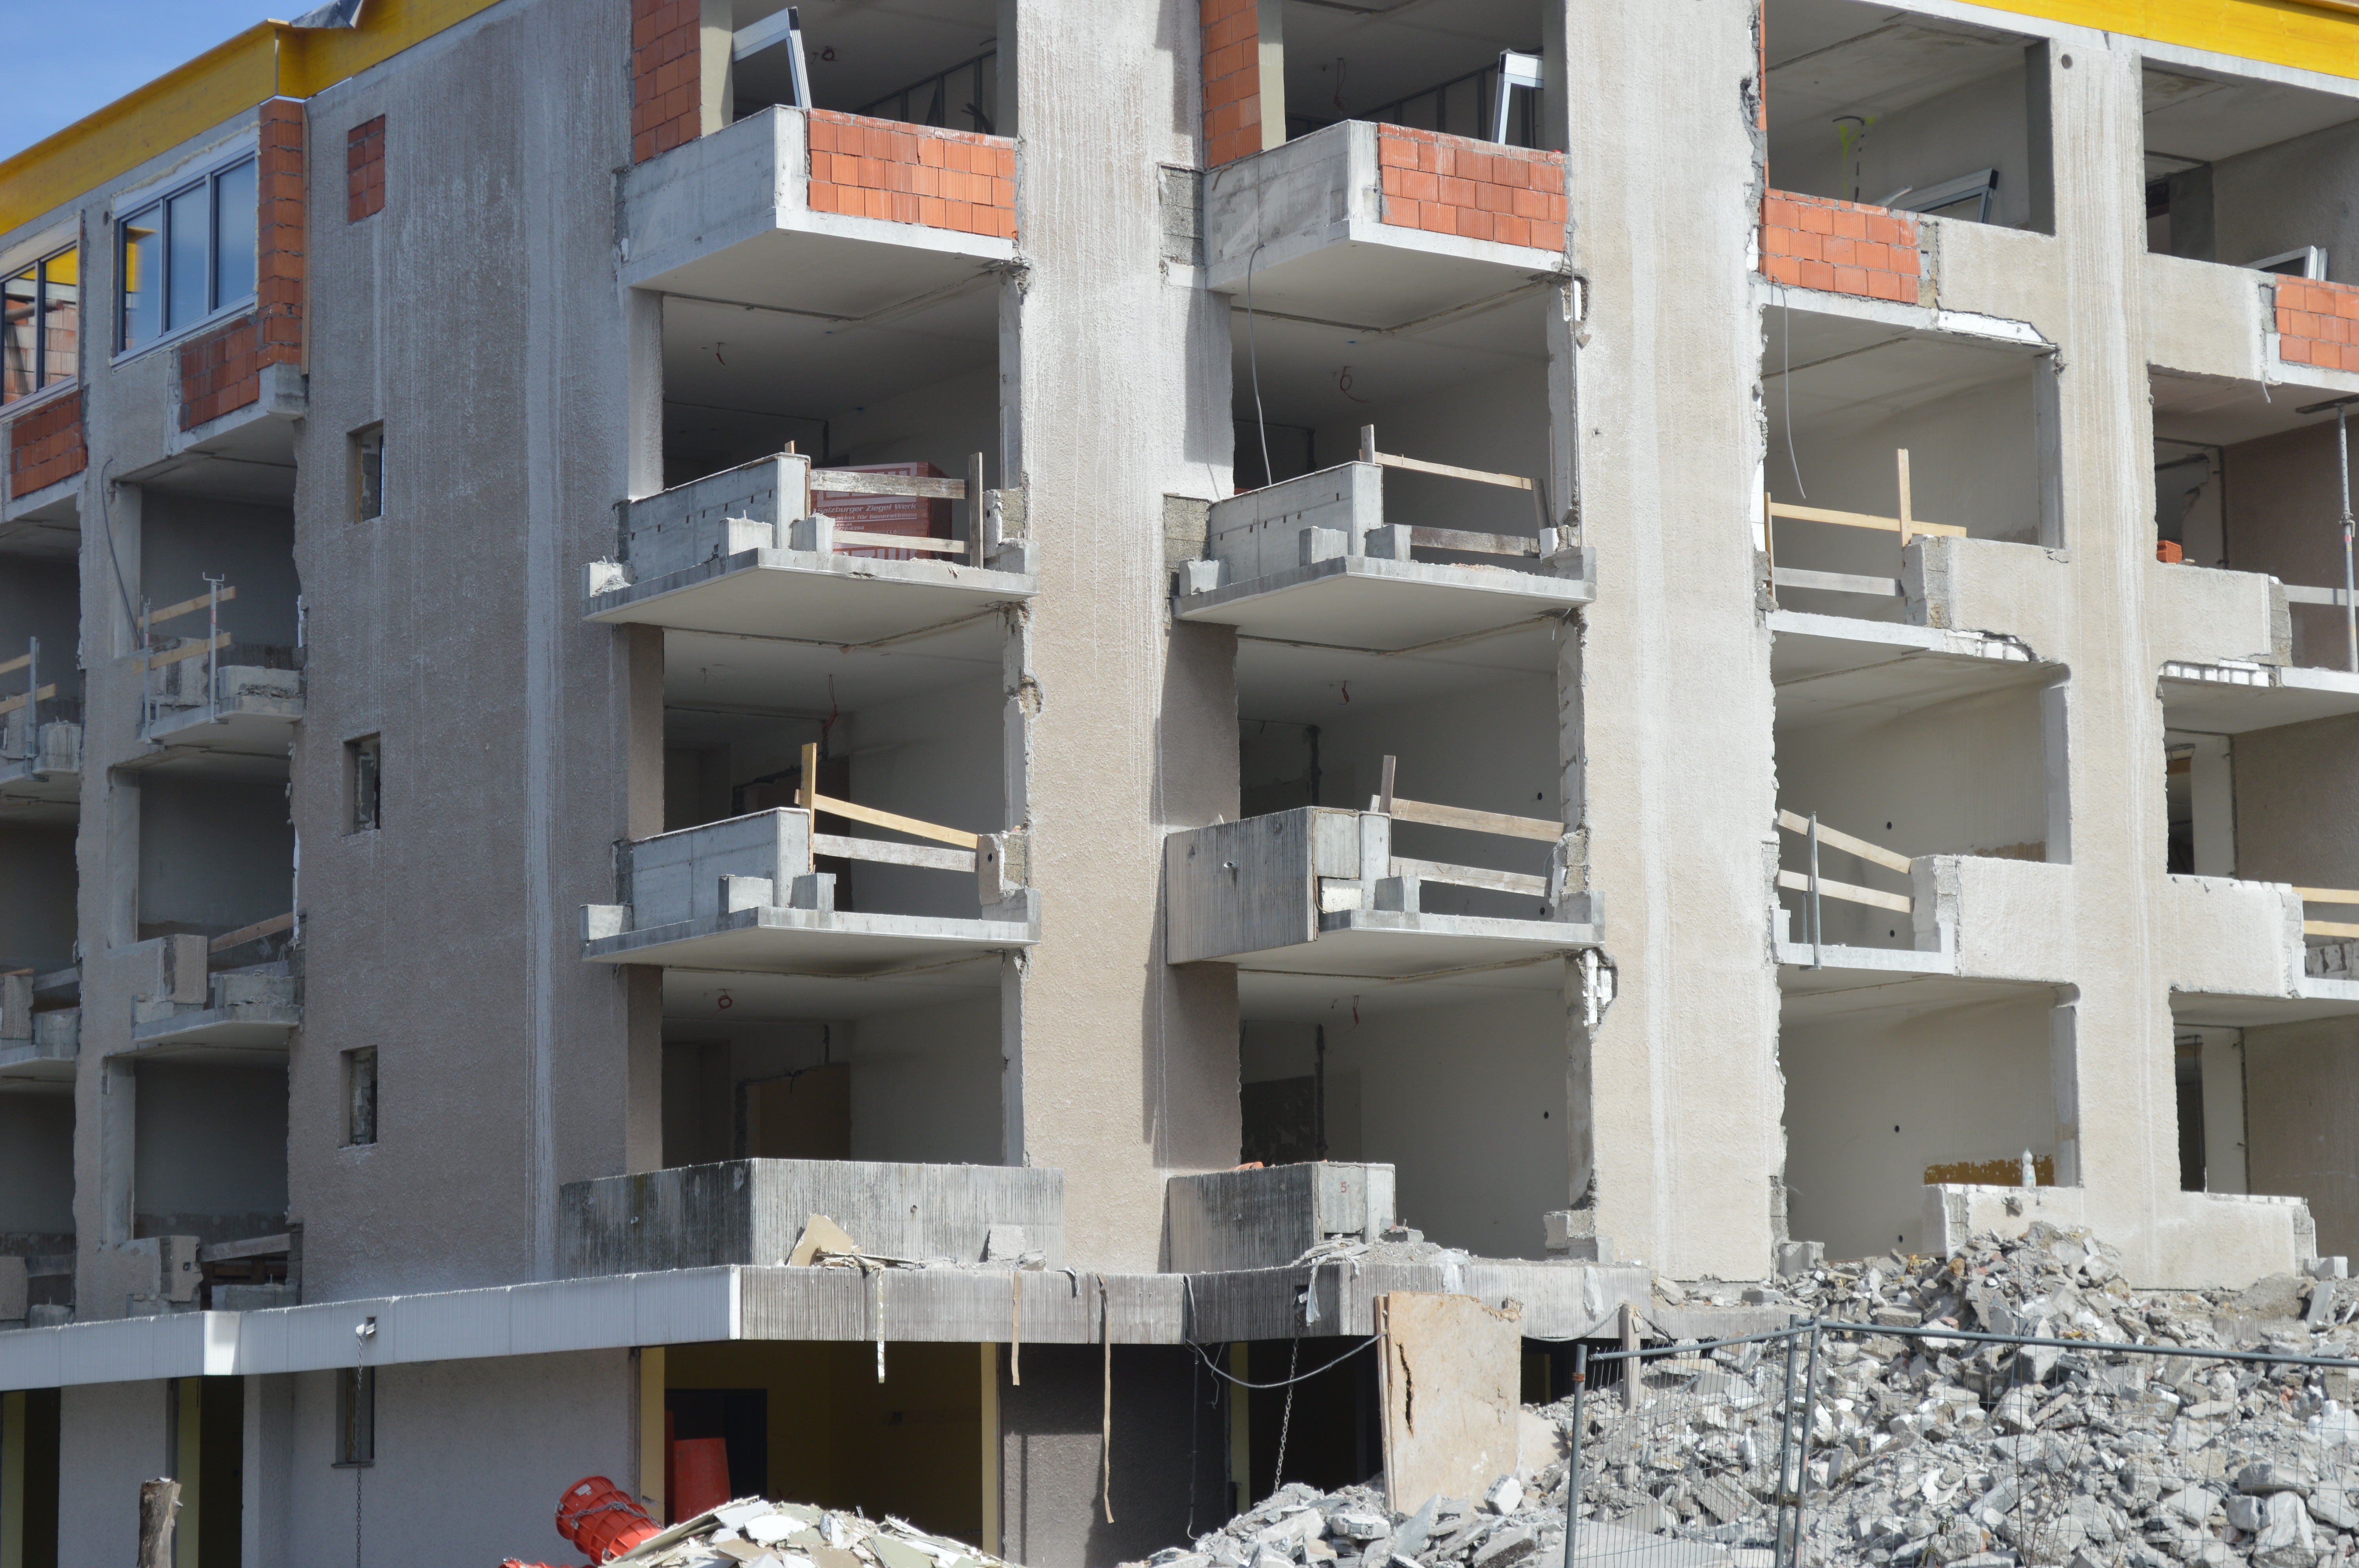
architecture, structure, building, skyscraper, wall, construction, facade, ruin, site, debris